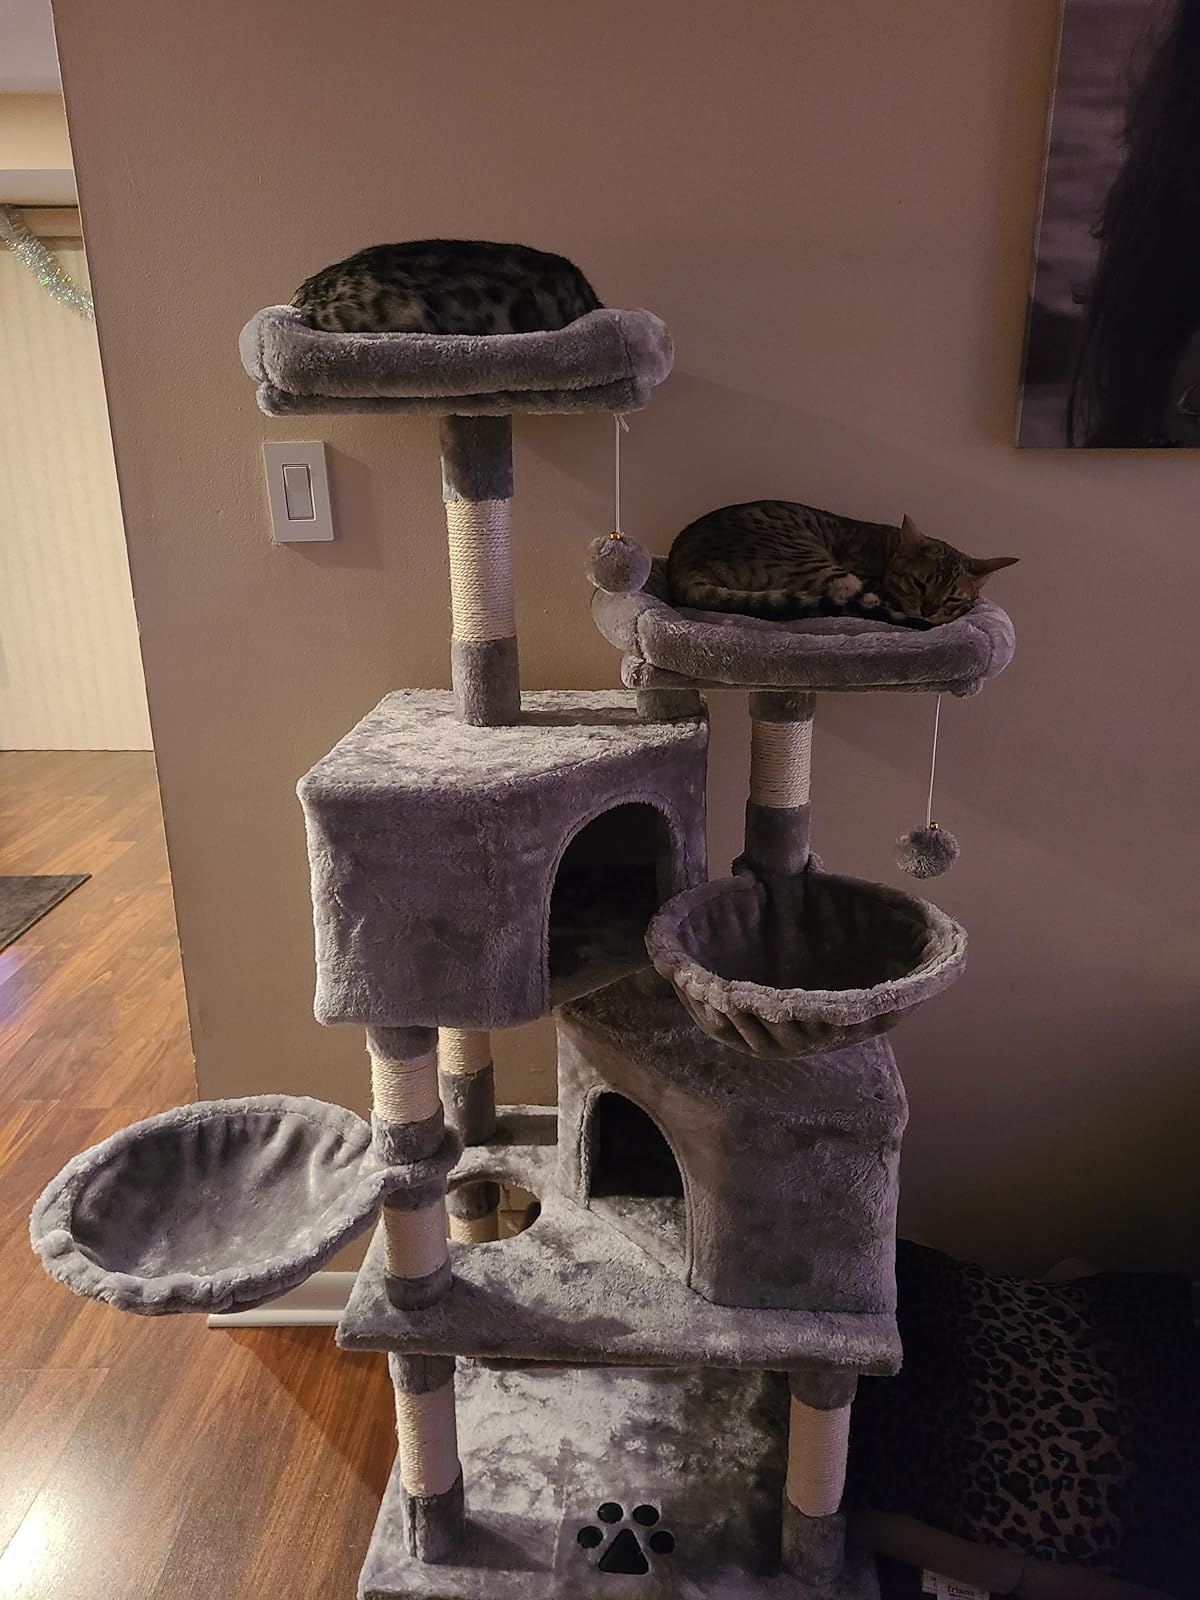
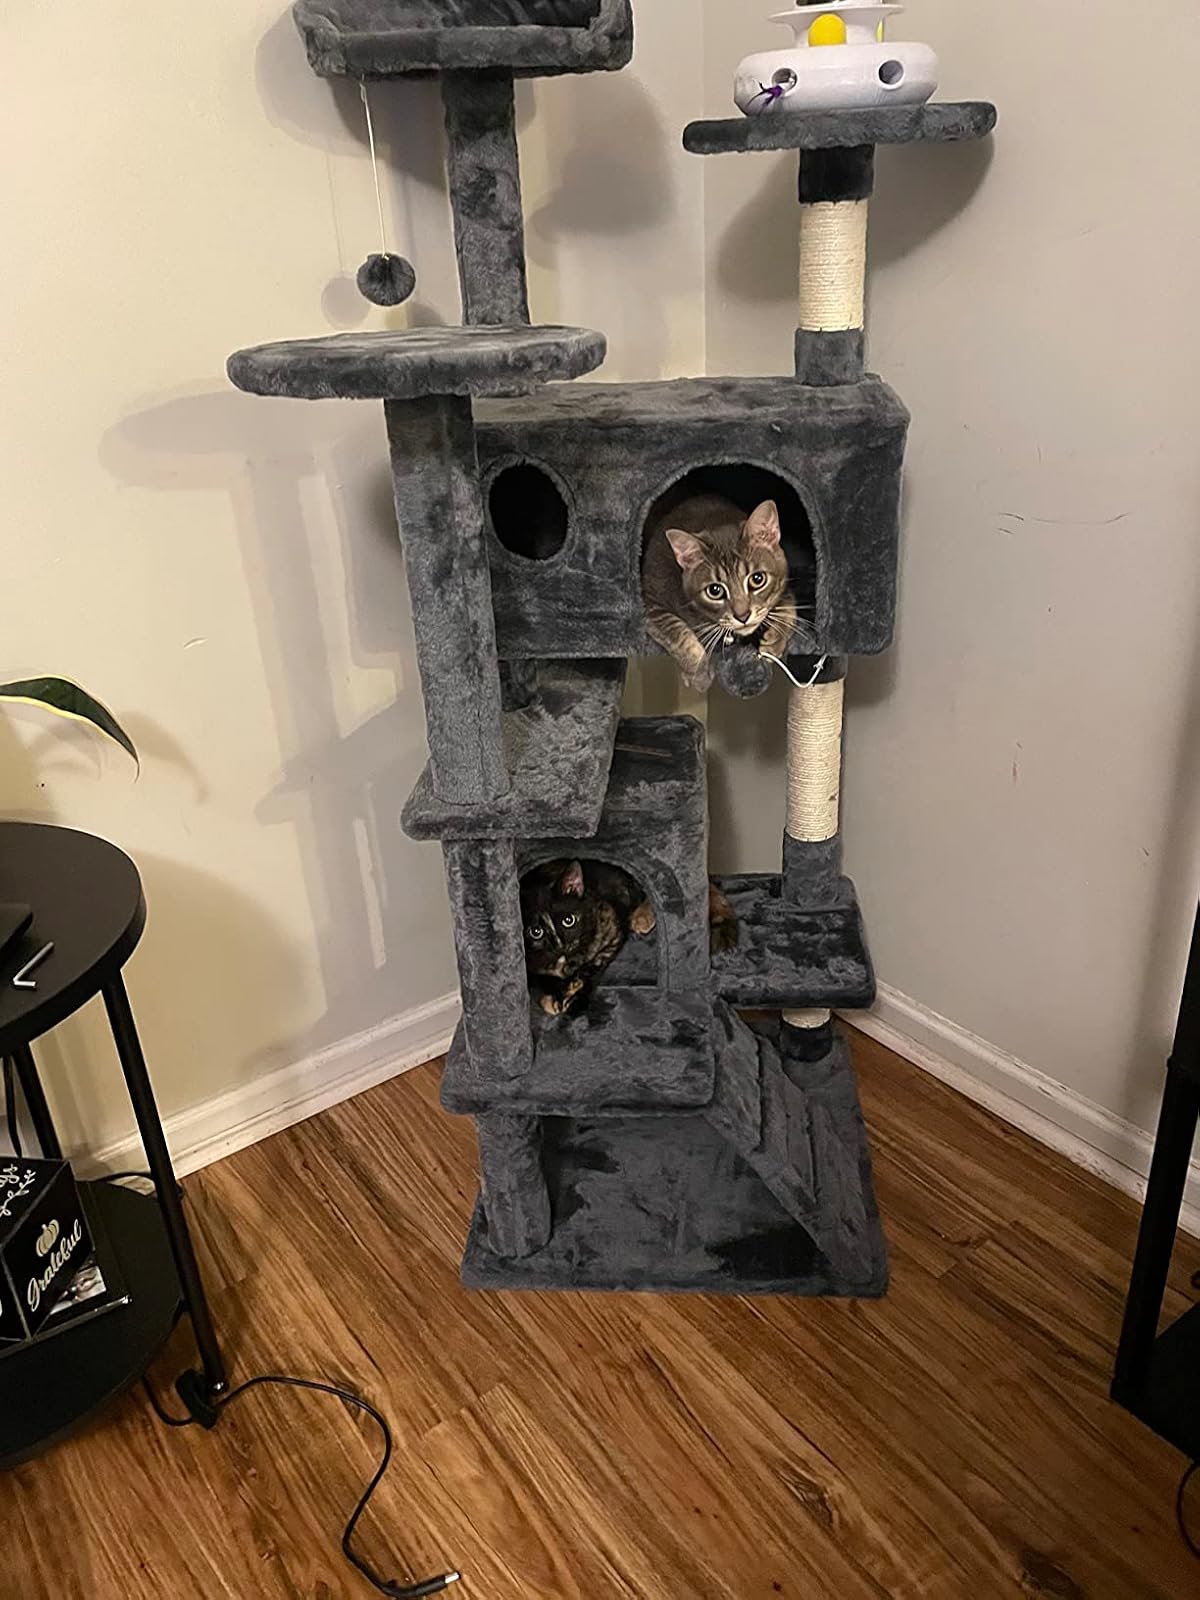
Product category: items_cat tree
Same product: no